Star Wars Jedi: Fallen Order

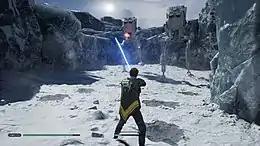
In this screenshot, Cal Kestis, the game's protagonist, fights two AT-STs with his lightsaber.

"Star Wars Jedi: Fallen Order" is an action-adventure video game played from a third-person perspective. The player can use their lightsaber to strike at enemies, or block incoming attacks. Blocking an attack depletes a character's block meter, opening them up to attack when the meter hits zero. If the player blocks just before an attack, this will parry the attack or deflect a projectile, causing their opponent's block meter to fall more quickly, opening them up for attack. Some enemies will glow red when they attempt to launch an unblockable attack. The player can either sidestep, dodge, or interrupt the attack by using Force abilities. The player has one lightsaber at the beginning of the game, and they can earn the ability to dual-wield a double-bladed lightsaber later in the game.